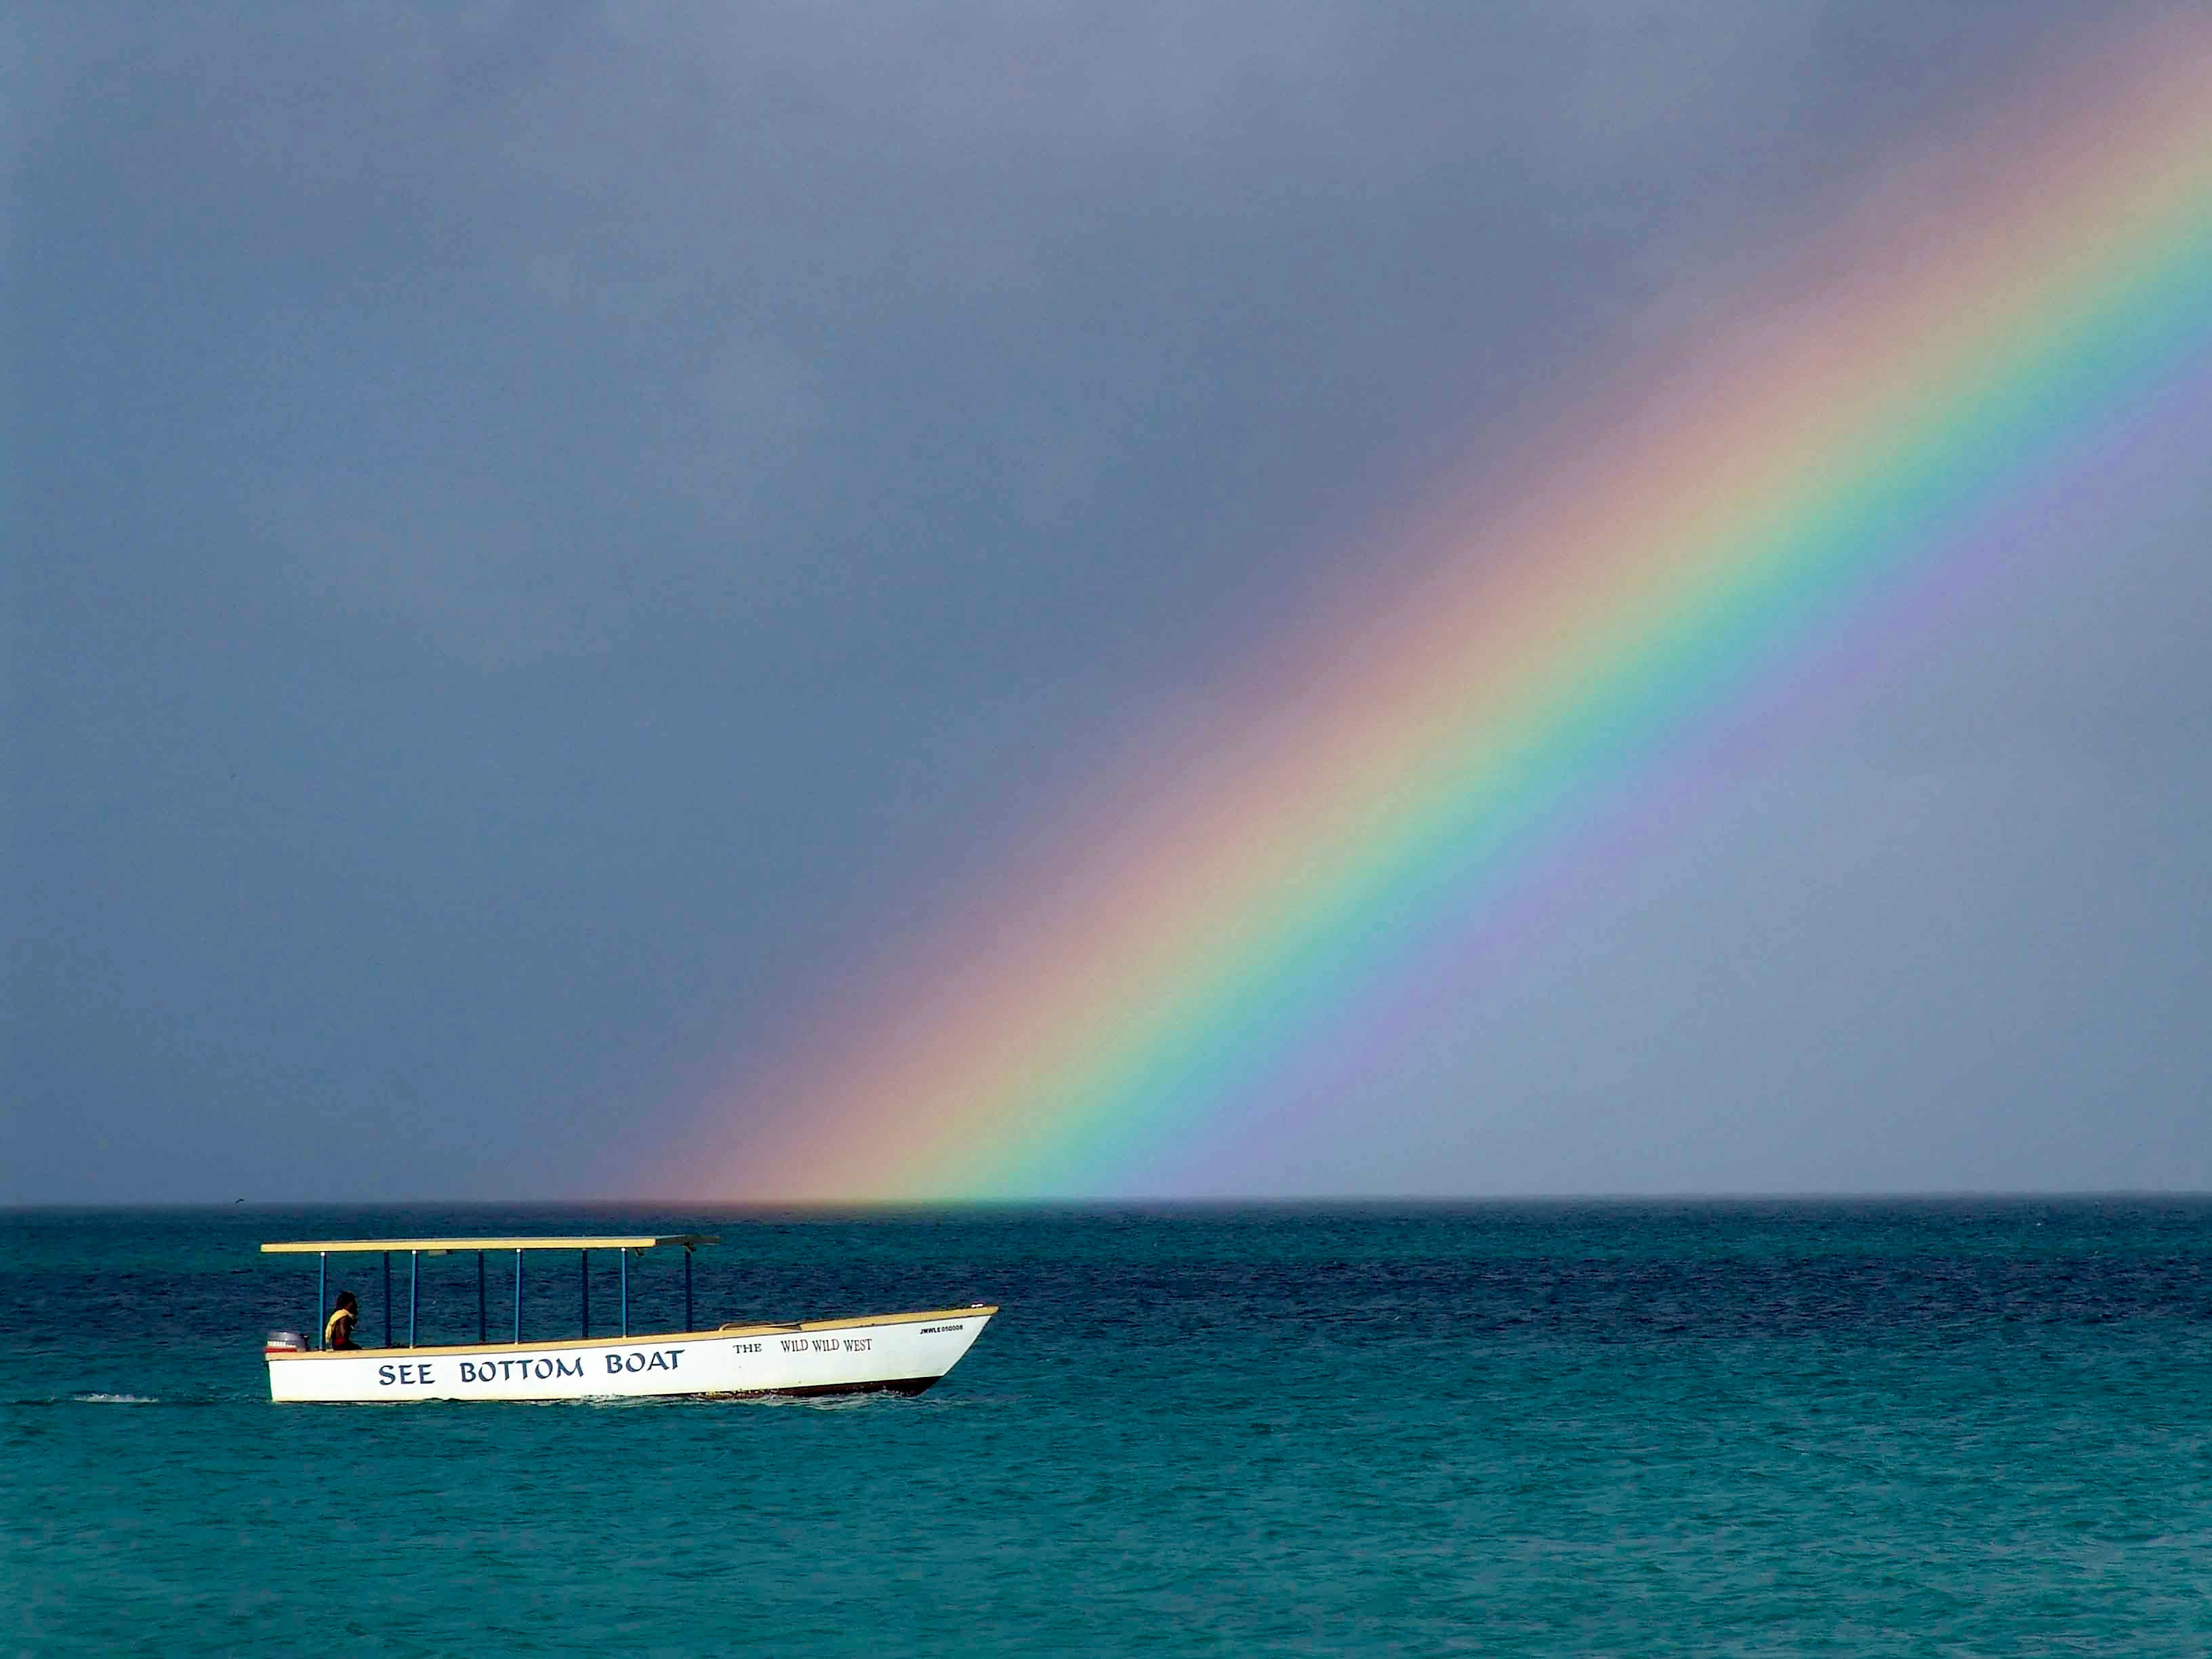
sea, ocean, horizon, sky, sun, wave, atmosphere, summer, boot, paradise, tropical, holiday, rainbow, jamaica, caribbean, exotic, tropics, gorgeous, meteorological phenomenon, sun of jamaica, palm and sun, wind wave